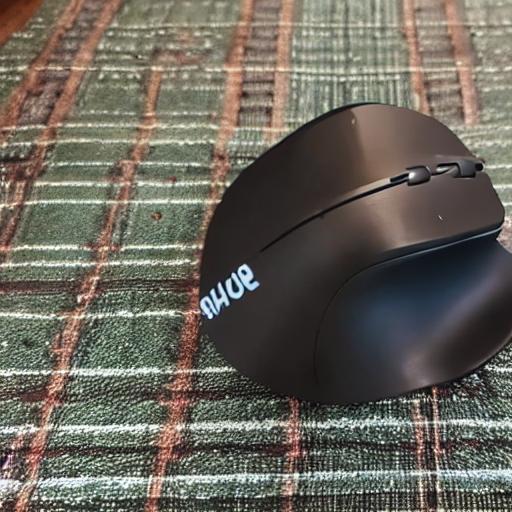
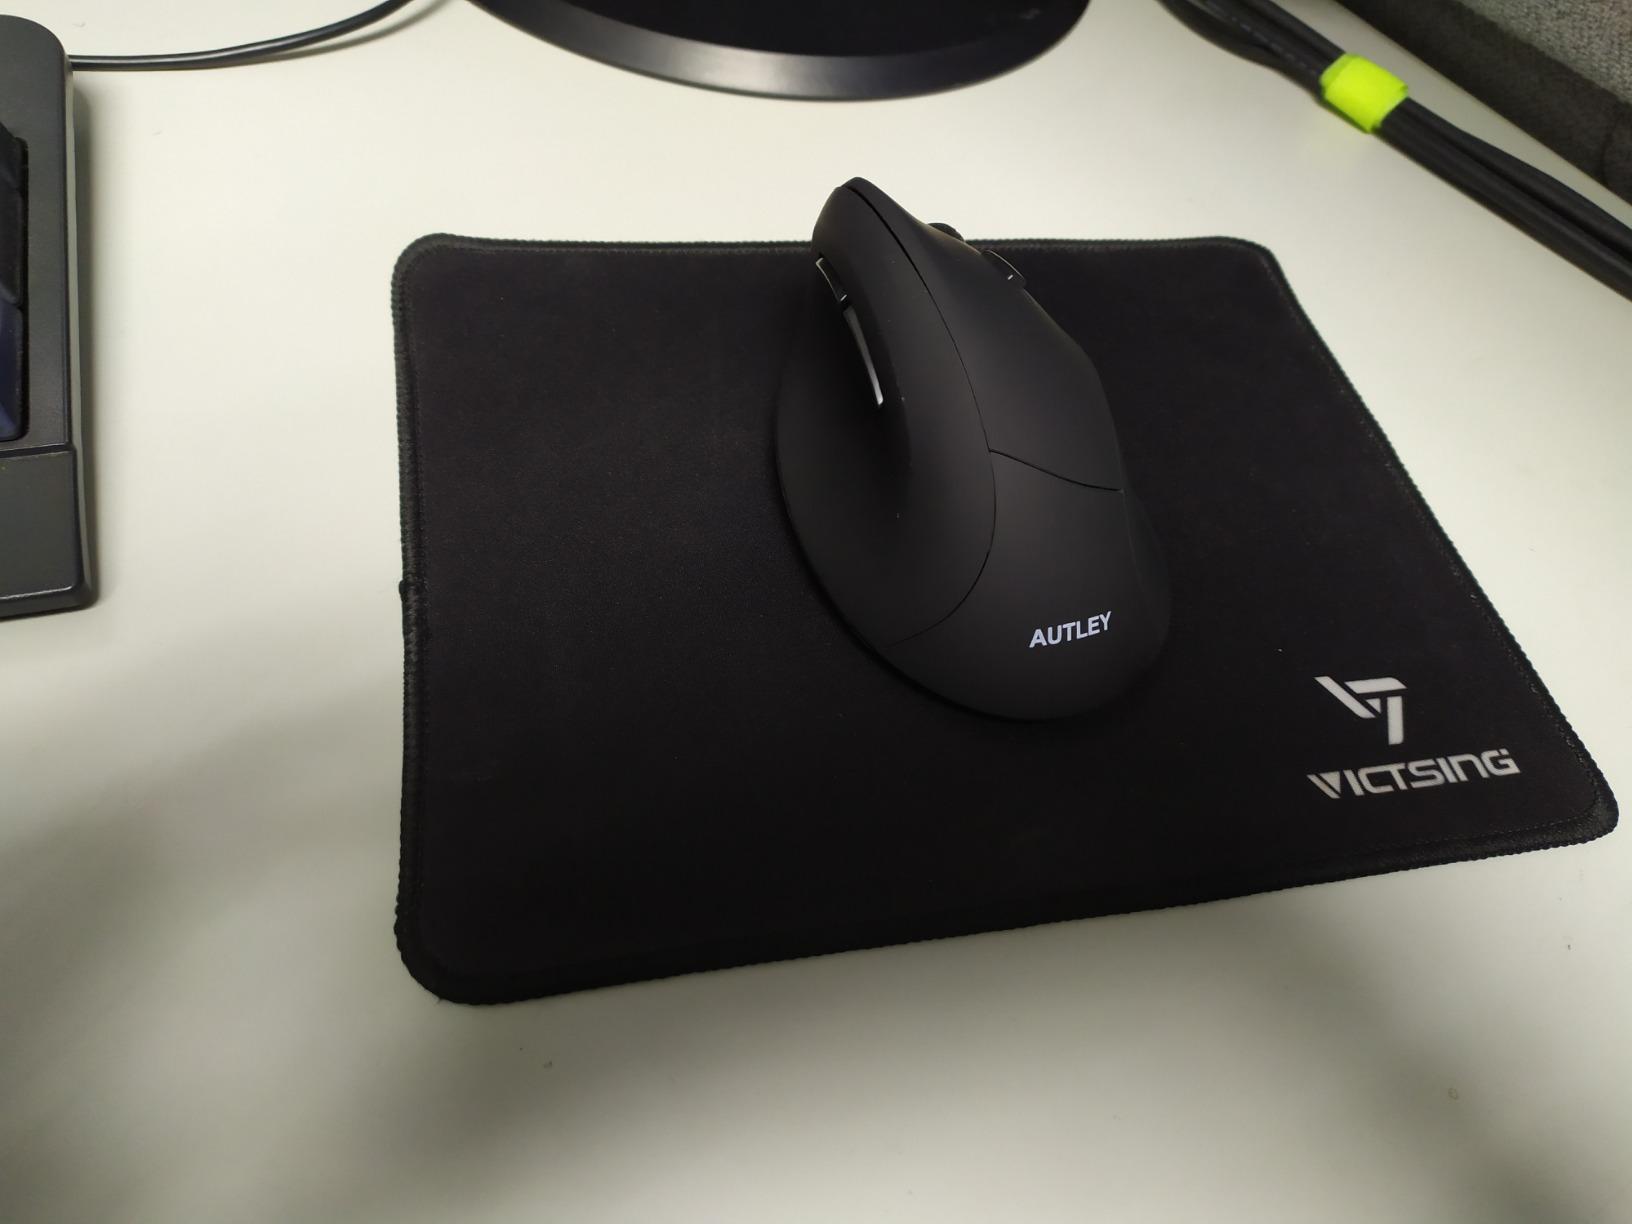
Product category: mouse
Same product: no